Dalston Junction railway station

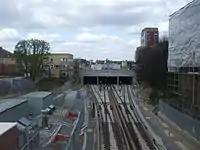
Track layout from south

There was a southerly entrance off Rosemary Place and a second footbridge linked the six platforms. Some carriage sidings were provided south and west of the station.